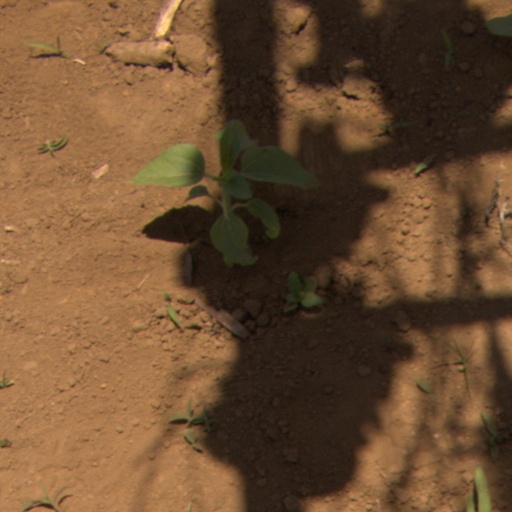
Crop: Jerusalem artichoke